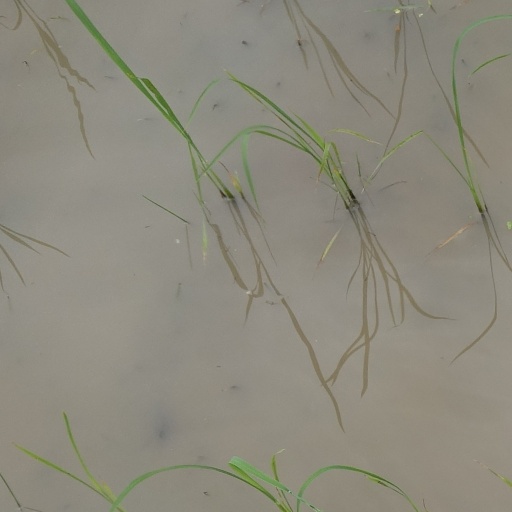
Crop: rice